Adventures of Huckleberry Finn

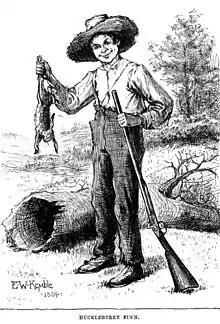
Huckleberry Finn, as depicted by E. W. Kemble in the original 1884 edition of the book

In 1840s St. Petersburg, Missouri, Huckleberry Finn has received a considerable sum of money following "The Adventures of Tom Sawyer", and the Widow Douglas and her sister Miss Watson become his guardians. Despite preferring life as an errant boy, Huck stays so he can be part of Tom Sawyer's gang. Huck's father, "Pap", an abusive alcoholic, tries to appropriate Huck's fortune. When this fails, Pap imprisons him in a remote cabin.